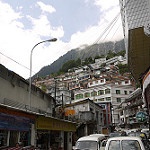
Scene: Outdoor